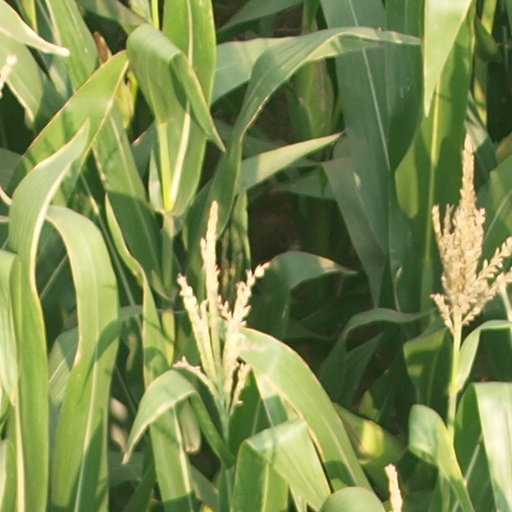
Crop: maize; corn